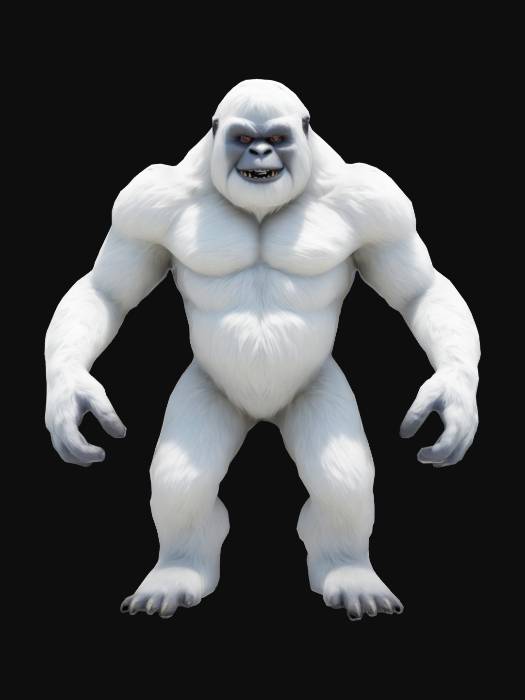
미적 점수 (1~10점): 7